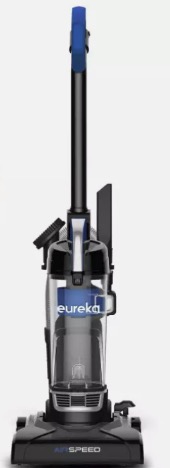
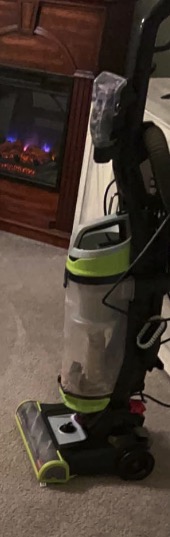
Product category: items_vacuum
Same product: no